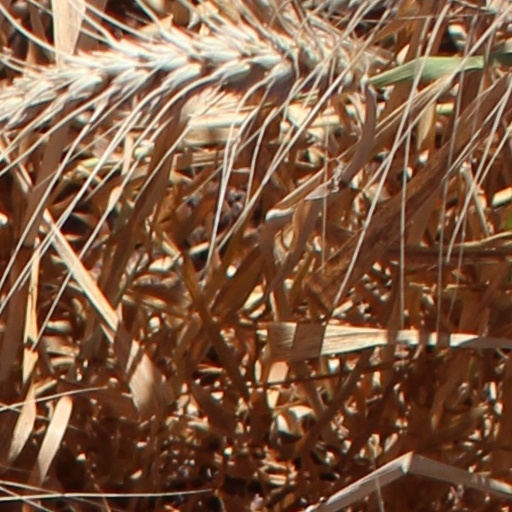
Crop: wheat